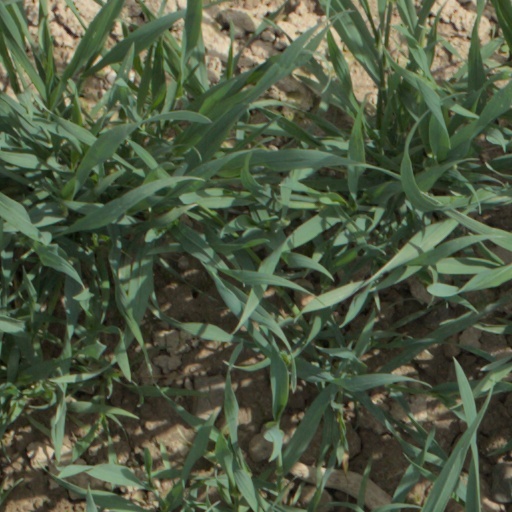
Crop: wheat